Non-government reactions to the Russian invasion of Ukraine

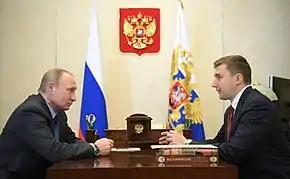
Vladimir Putin with Sergey Karjakin in 2017

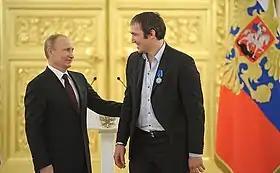
Vladimir Putin with Alex Ovechkin in 2014

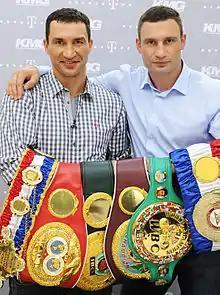
Wladimir Klitschko and Vitali Klitschko with every title in the heavyweight division, 2012. Left to right: "The Ring", IBF, IBO, WBO, WBC, and WBA.

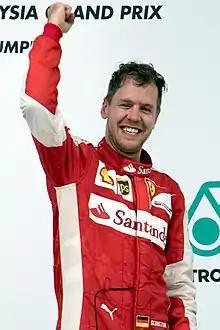
Sebastian Vettel, at the podium of the 2015 Malaysian Grand Prix.

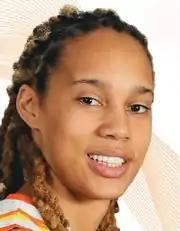
Brittney Griner

The International Olympic Committee (IOC) condemned Russia's "breach of the Olympic Truce adopted by the UN General Assembly". Although the 2022 Winter Olympics in Beijing concluded four days prior to Russia's invasion of Ukraine, the truce by its terms was set to last until seven days after the 2022 Winter Paralympics concluded in mid-March. IOC President Thomas Bach called for peace. The IOC stated they are greatly concerned about the Olympic community in Ukraine. The IOC Executive Board initially proposed to sanction Russia and Belarus by stripping both countries' rights to host sporting events, and banning the use of their national flags and anthems. The IOC later called on individual federations to ban Russian and Belarusian athletes from participating in any international events until further notice. The IOC also withdrew the Olympic Order from Vladimir Putin.